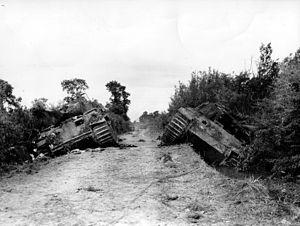
Deux Panzer V détruits sur le bord de la route appartenant à la première compagnie du Panzer Lehr Regiment 130.